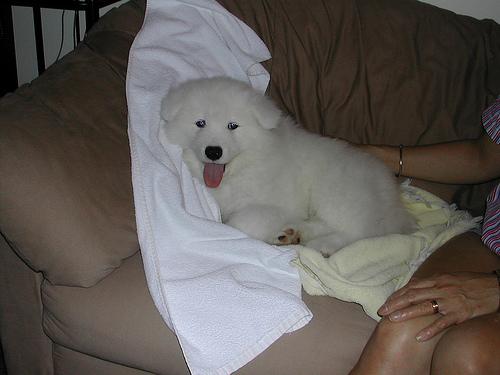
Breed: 2192-n000088-Samoyed